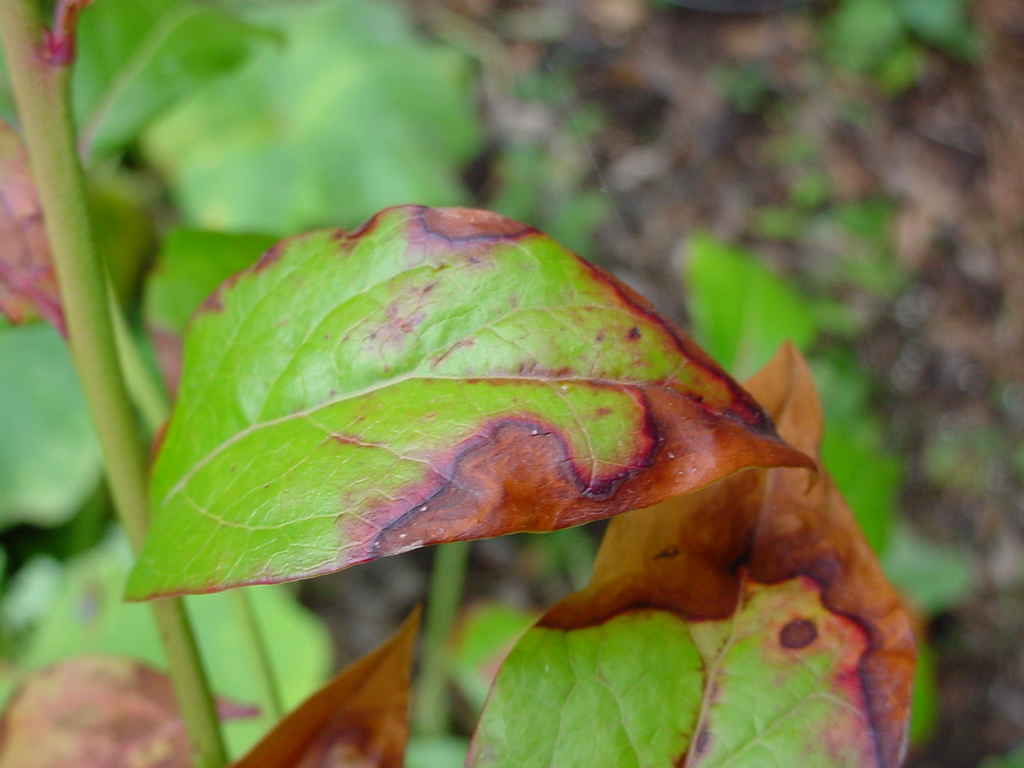
Labels: Blueberry leaf, Blueberry leaf